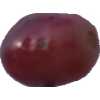
Label: pink_grape